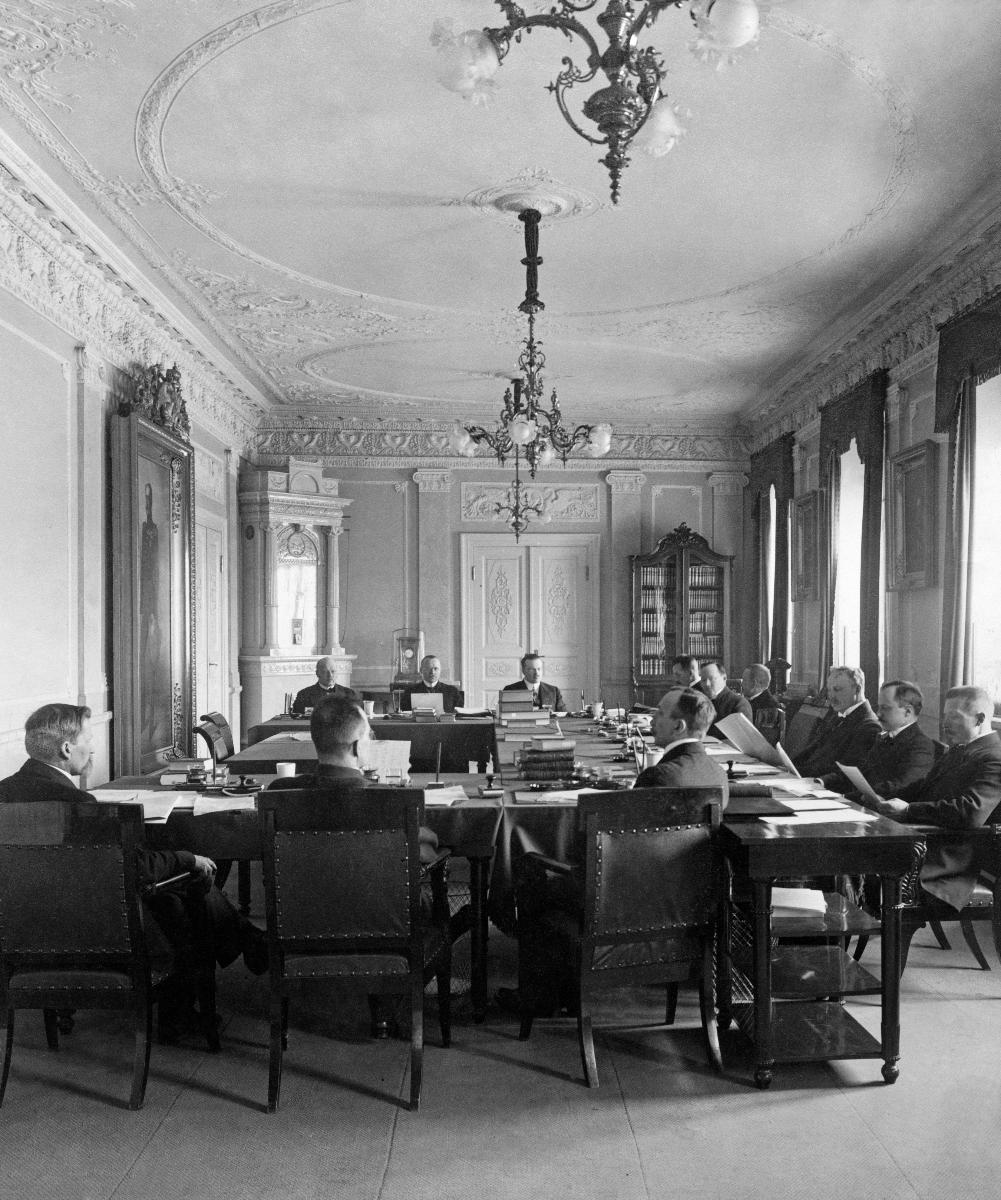
Suomen senaatti
The Senate of Finland
sisällön kuvaus: Suomen senaatin talousosaston istunto vuonna 1917. Pöydän ääressä vasemmalta: Senaattorit Kyösti Kallio, Matti Paasivuori, Rudolf Holsti, Julius Ailio, Leo Ehrnrooth, E.N. Setälä, Oskari Tokoi, Allan Serlachius, Väinö Voionmaa, Antti Tulenheimo, Tanner ja Väinö Vuolijoki. content description: Session of the department of economy of the Senate of Finland in 1917. From left and around the table are the Senators Kyösti Kallio, Matti Paasivuori, Rudolf Holsti, Julius Ailio, Leo Ehrnrooth, E. N. Setälä, Oskari Tokoi, Allan Serlachius, Väinö Voionmaa, Antti Tulenheimo, Väinö Tanner and Väinö Vuolijoki.
Kuvaaja: Eric Sundström, kuvaaja
Vuosi: 1917
Paikka: Suomi; Suomi, Uusimaa, Helsinki
Aiheet: Ailio, Julius; Ehrnrooth, Leo; Holsti, Rudolf; Kallio, Kyösti; Paasivuori, Matti; Serlachius, Allan; Setälä, Emil Nestor; Tanner, Väinö; Tokoi, Oskari; Tulenheimo, Antti; Voionmaa, Väinö; Vuolijoki, Väinö; politiikka; senaatit; talous; kokoukset; Tokoin senaatti; politics; senates; economy; meetings (arranged events); Finland's senate; meeting; the senate of Tokoi; politik; senater; ekonomi; möten